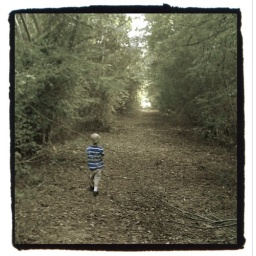
Crossed an old bridge and followed an abandoned road in the swamps. It's like a scene from THE ROAD.